Coca-Cola Bottling Plant (Bloomington, Indiana)

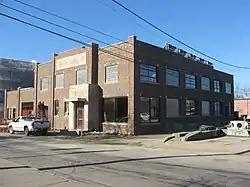
Coca-Cola Bottling Company Plant, March 2010

Coca-Cola Bottling Company Plant is a historic Coca-Cola bottling plant located at Bloomington, Monroe County, Indiana. The original section was built in 1924, and is a two-story, roughly square, red brick building. A one-story section was added in a renovation of 1938–1939, along with Art Deco style design elements on the original building. It closed as a bottling plant in 1989, and subsequently converted for commercial uses.